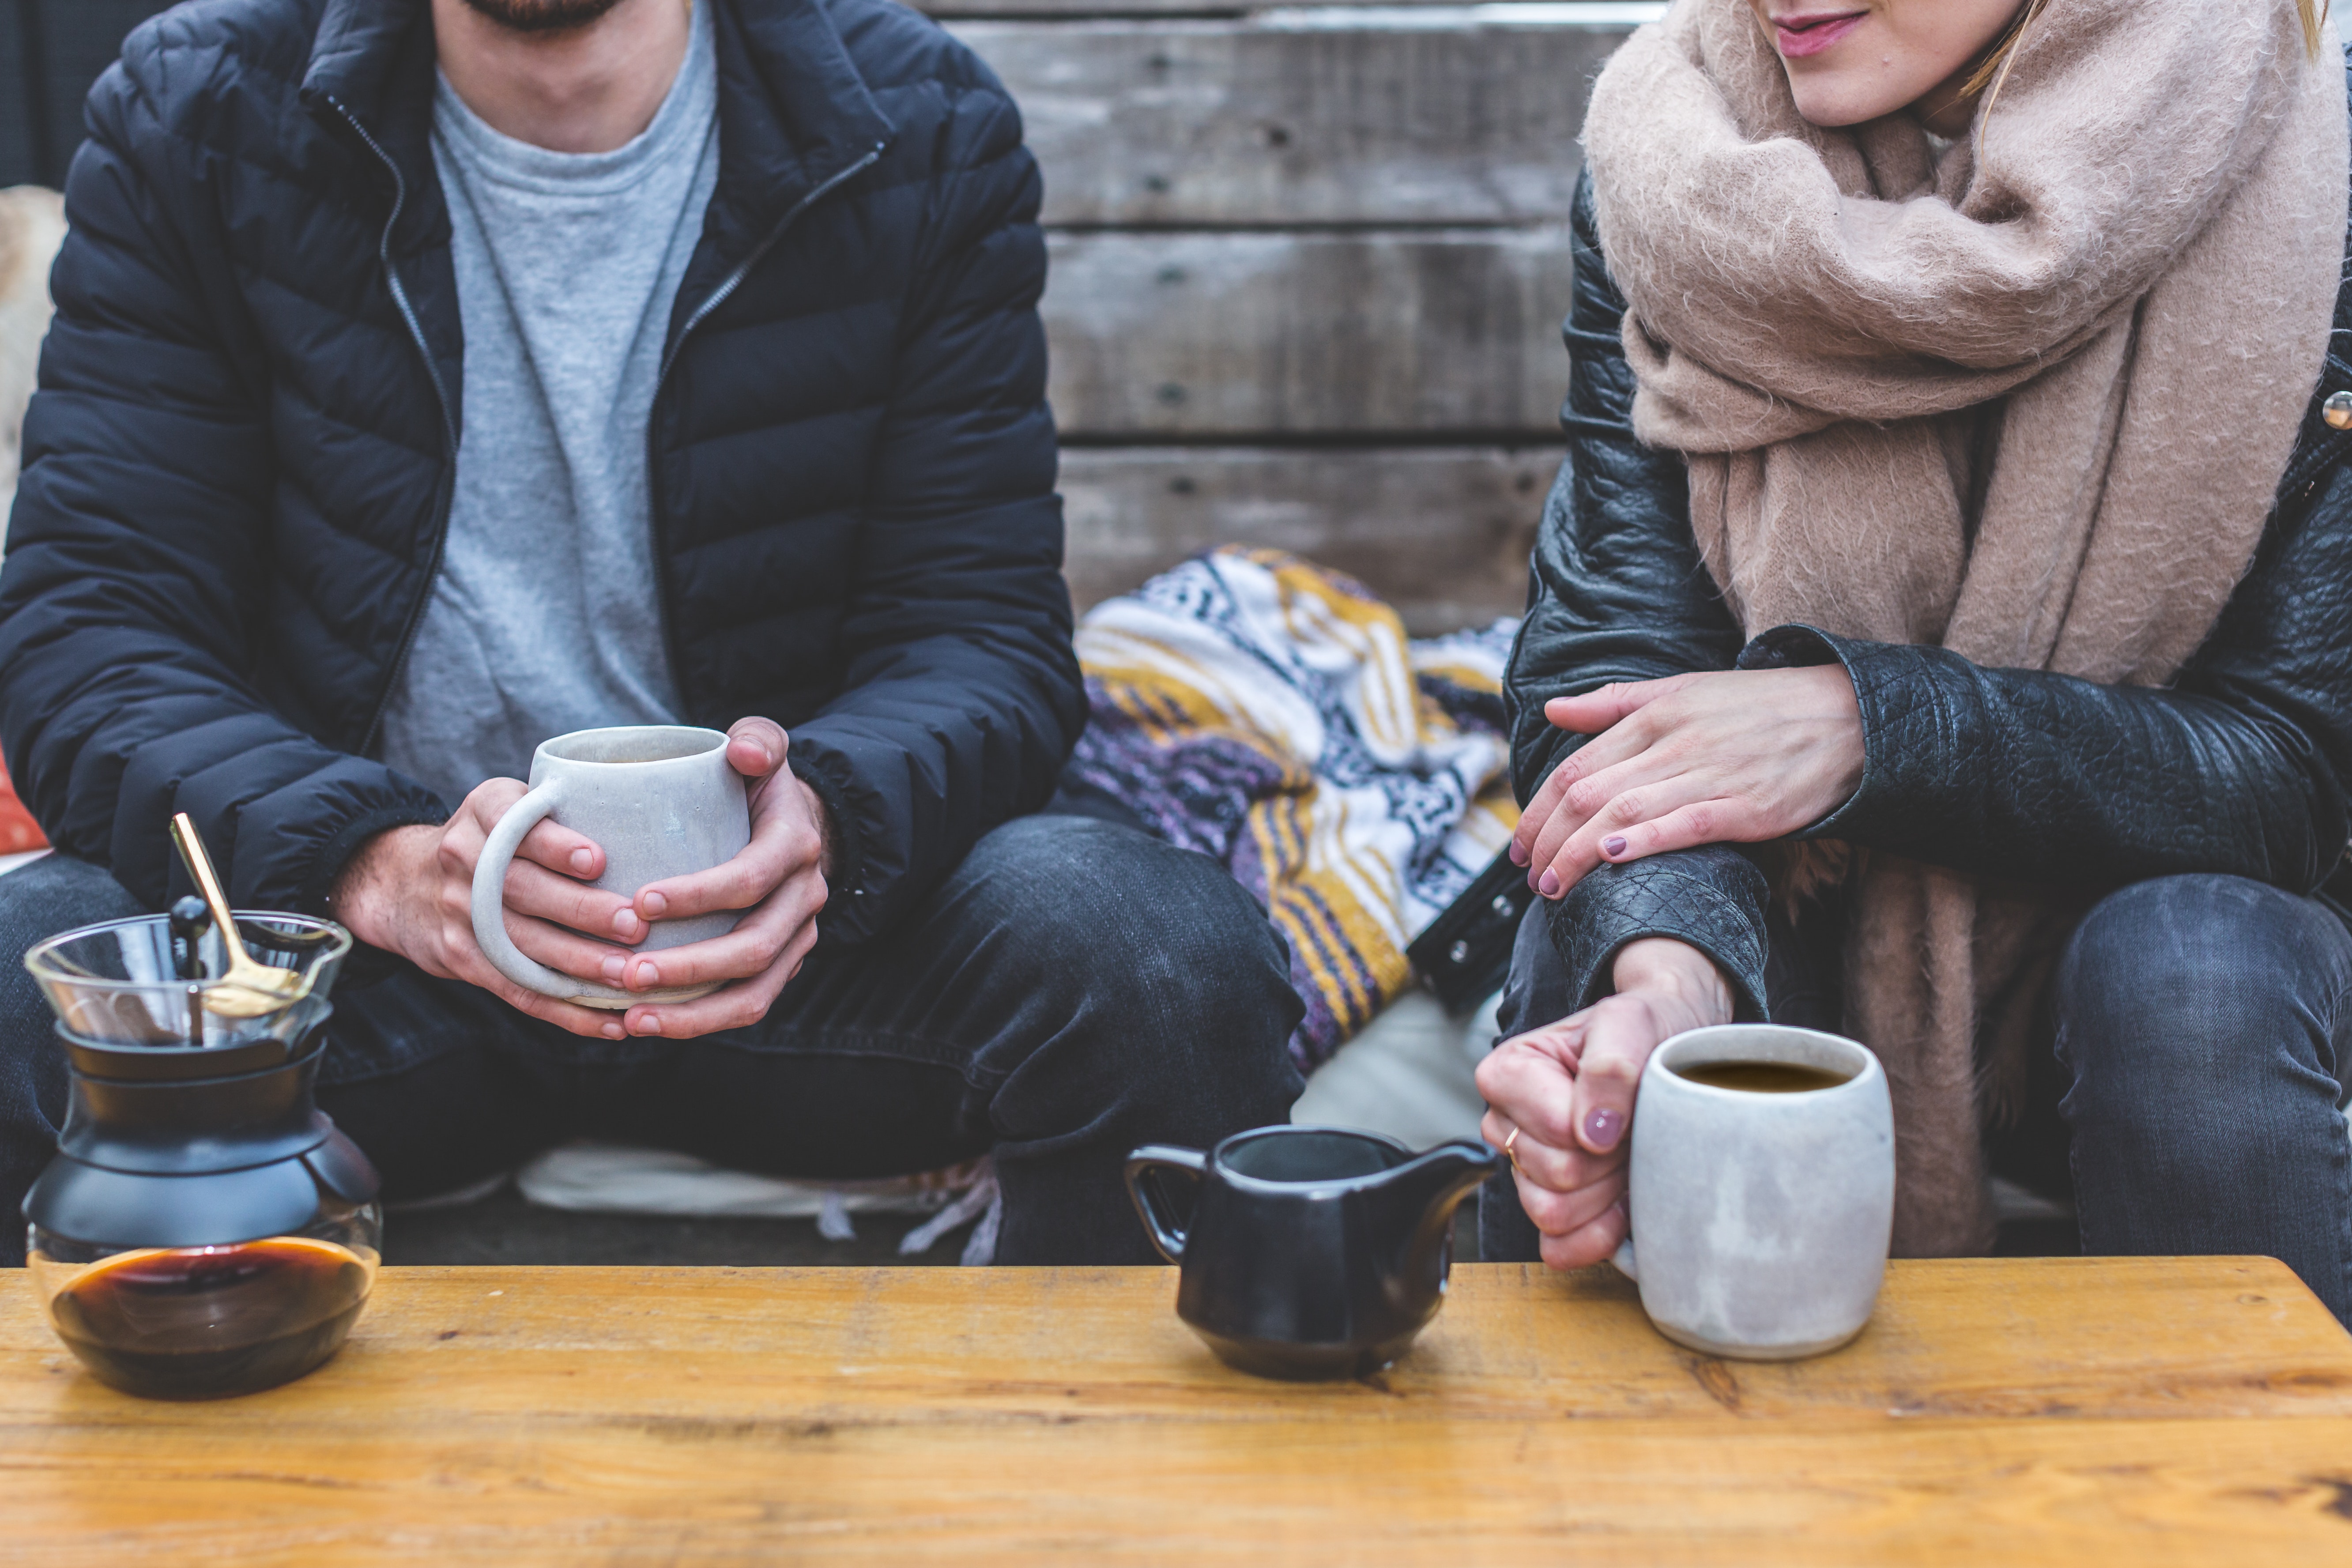
drink, coffee, sitting, cup, coffee cup, serveware, drinking, tableware